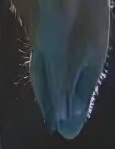
Face region: mouth_nostrils (mouth_chin_nostrils_and_profile)
Pain indicator: not_present